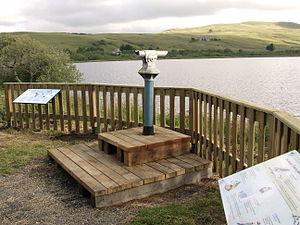
aire d'observation des oiseaux de la réserve naturelle des Sagnes de la Godivelle, département du Puy-de-Dôme, Auvergne.
La Godivelle est une commune française, située dans le département du Puy-de-Dôme en région Auvergne-Rhône-Alpes. C'est la commune la moins peuplée du département.
La réserve naturelle nationale des sagnes de La Godivelle est une réserve naturelle nationale, créée le 27 juin 1975 afin de protéger 24 hectares de tourbières et divers habitats naturels de zone humide sur la commune de La Godivelle, dans le département du Puy-de-Dôme, en Auvergne.